Little Stoke

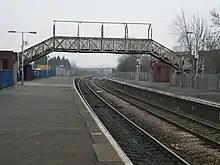
Patchway railway station.

Little Stoke is a village in the parish of Stoke Gifford, situated in South Gloucestershire, England. It is surrounded by Patchway, Stoke Gifford and Bradley Stoke. Home to Patchway railway station, a minor stop on the railway network, the railway line separates Little Stoke from the large Rolls-Royce factories in nearby Filton. Gipsy Patch Lane Bridge provides access under the line.